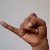
The image shows a hand gesture representing the letter 'J' in Indian Sign Language.